Baron Moels

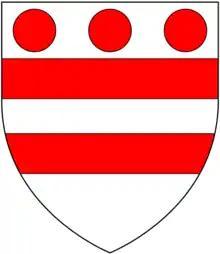
Arms of de Moels: "Argent, two bars gules in chief three torteaux"

The title Baron Moels was created once in the Peerage of England, in 1299, and passed into abeyance with the death of the fourth lord in 1337. The four men who by modern usage are held to have been Barons Moels were: